Fuji Television

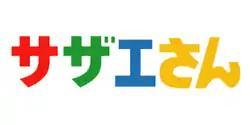
Sazae-san, which has been broadcast since 1969, is a national sensation in Japan.

In September 1964, Fuji TV broadcast a color TV program for the first time. This was the Gerry Anderson series Stingray produced by ITC Entertainment in the UK, and in turn the first British sci-fi series to be filmed in color. On February 11, 1967, Fuji TV broadcast the first color program "Guess it!" produced in the company's studio. This year, with the realization of the colorization of studio 7, the color programs of Fuji TV began to increase significantly, and signature programs such as "Arabian Nights" and "Shionogi MUSIC FAIR" also began to be broadcast in color. In 1968, Fuji TV broadcast the first color series "Small Love and Romance". In 1969, Fuji TV broadcast the moment of Apollo 11's landing on the Moon in color, and broadcast a special program of 23 hours and 20 minutes. In 1970, the news studio of Fuji TV had also converted to color. Fuji TV's technological innovations also expanded to other fields in the 1970s. In October 1978, Fuji TV started broadcasting in stereo.